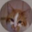
Label: cat